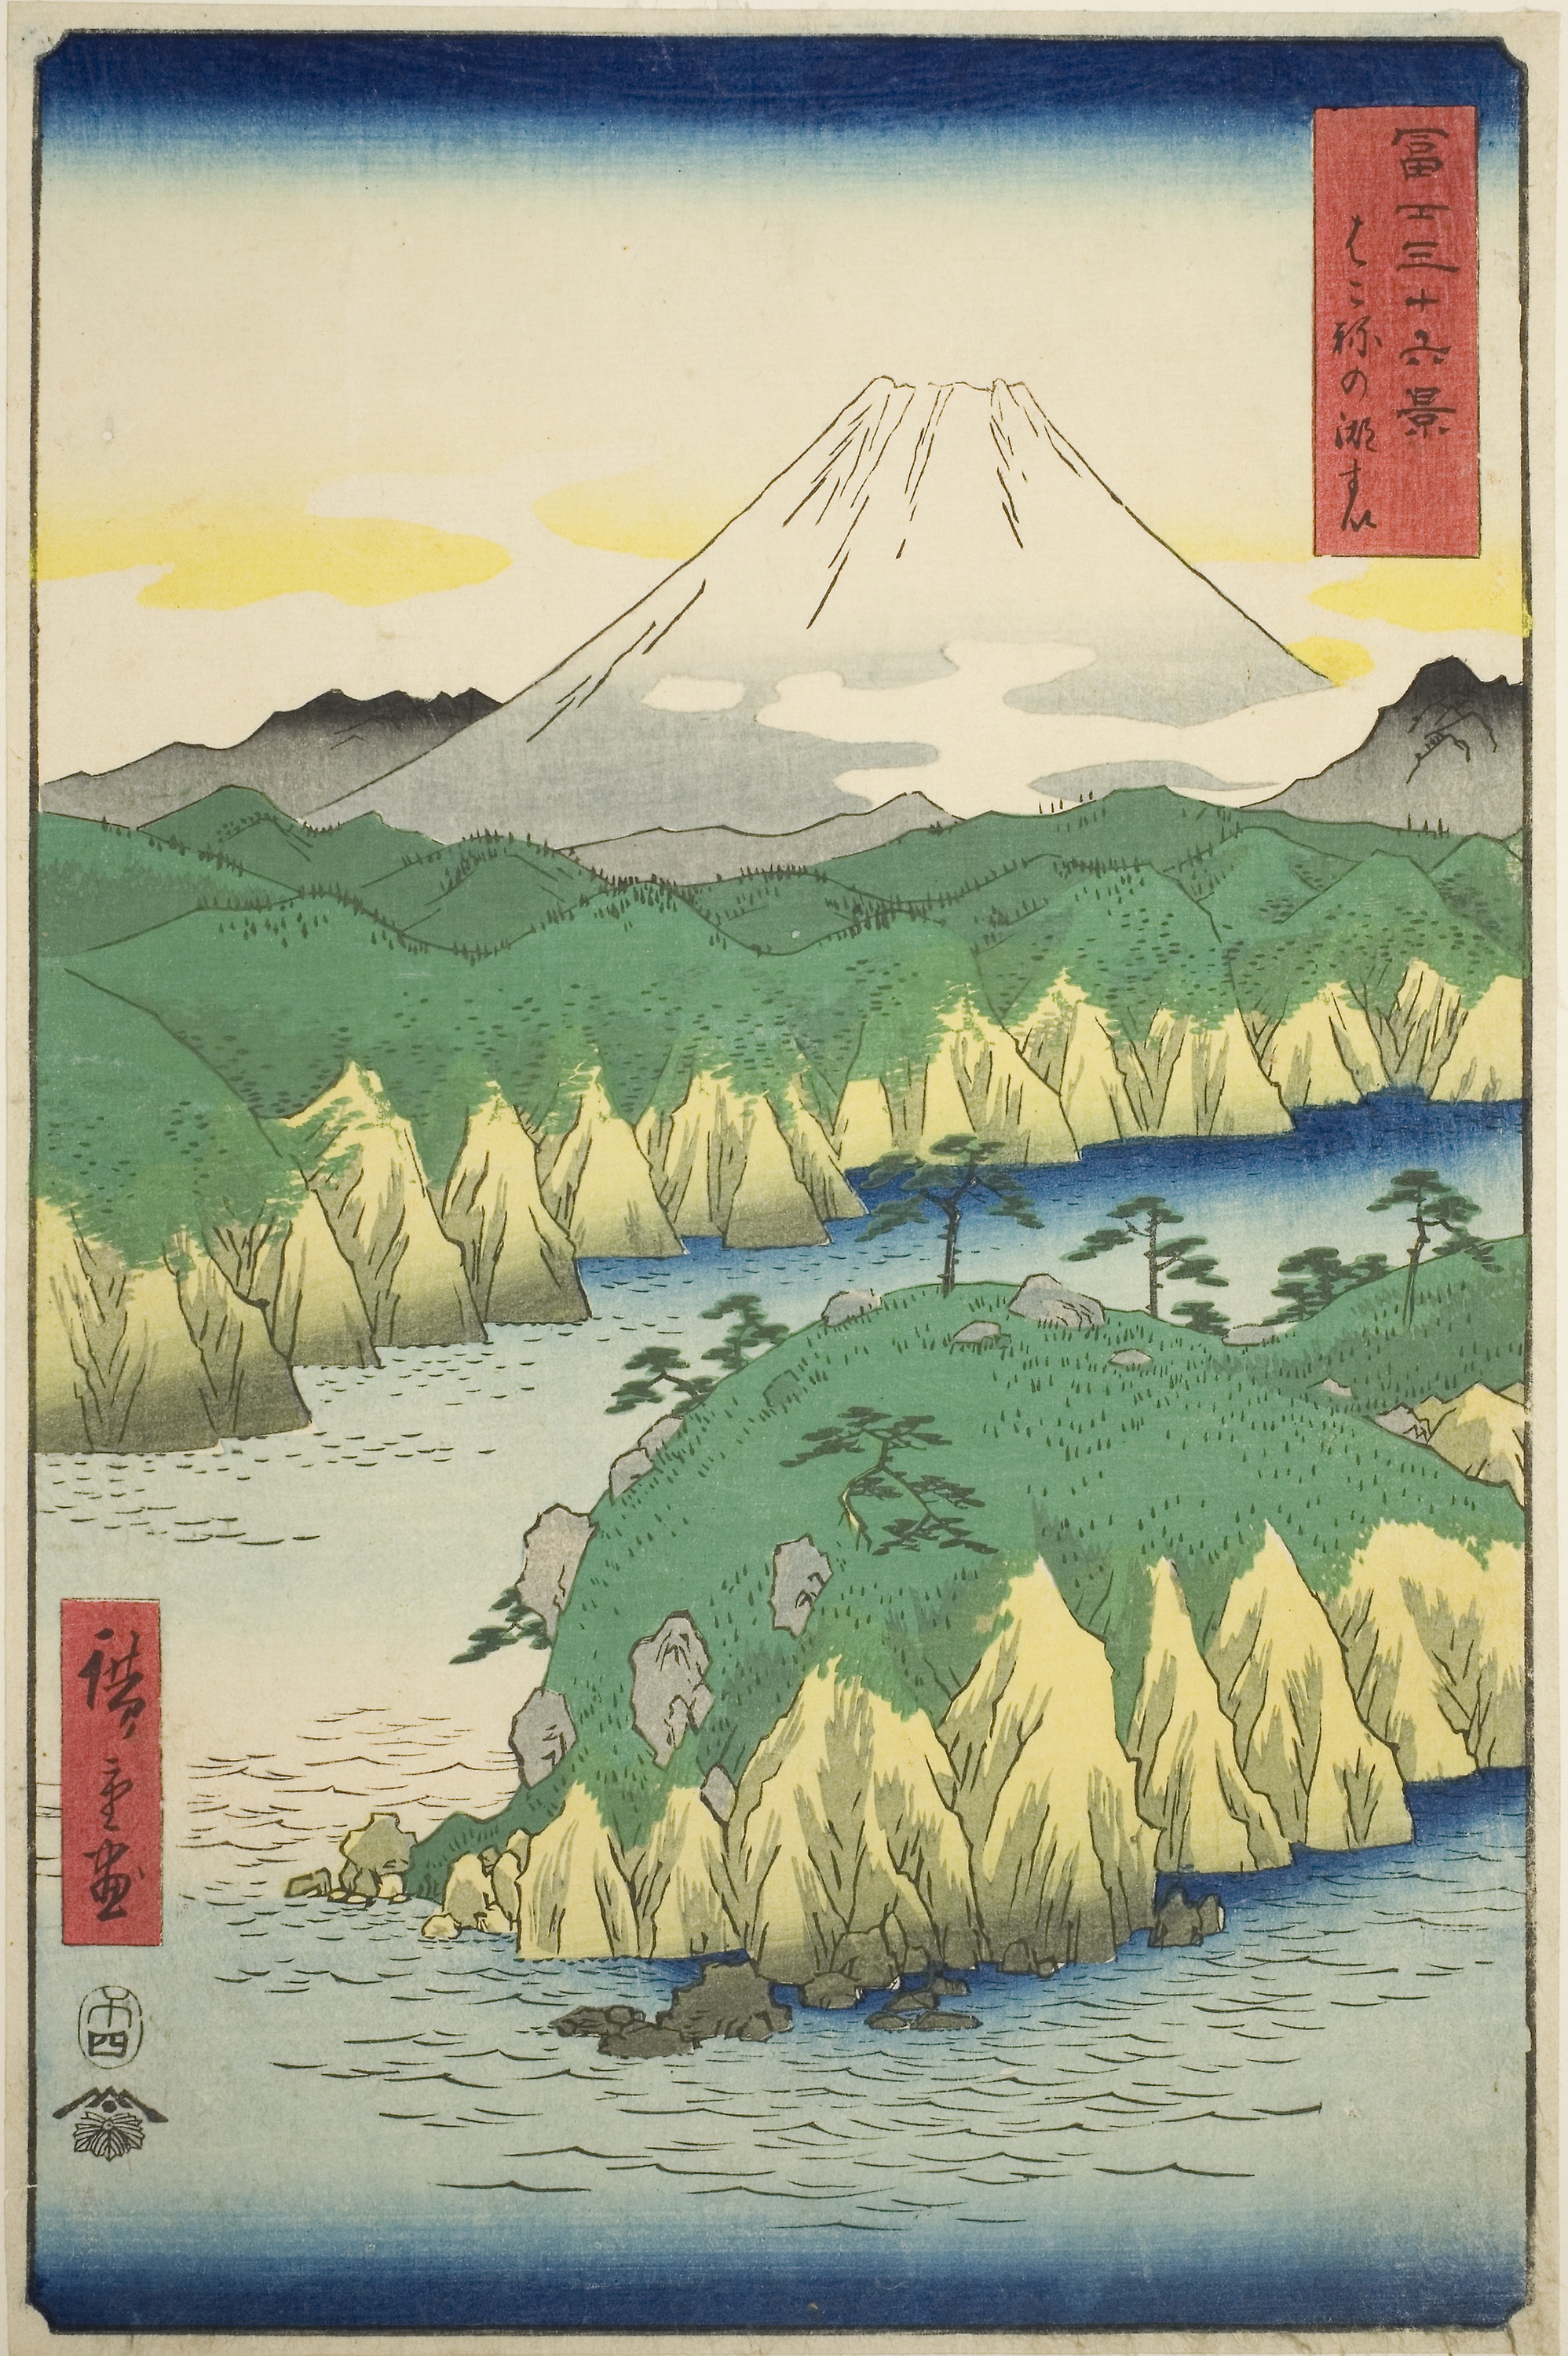
mountain, painting, ecoregion, landscape, plain, hill, watercolor paint, art